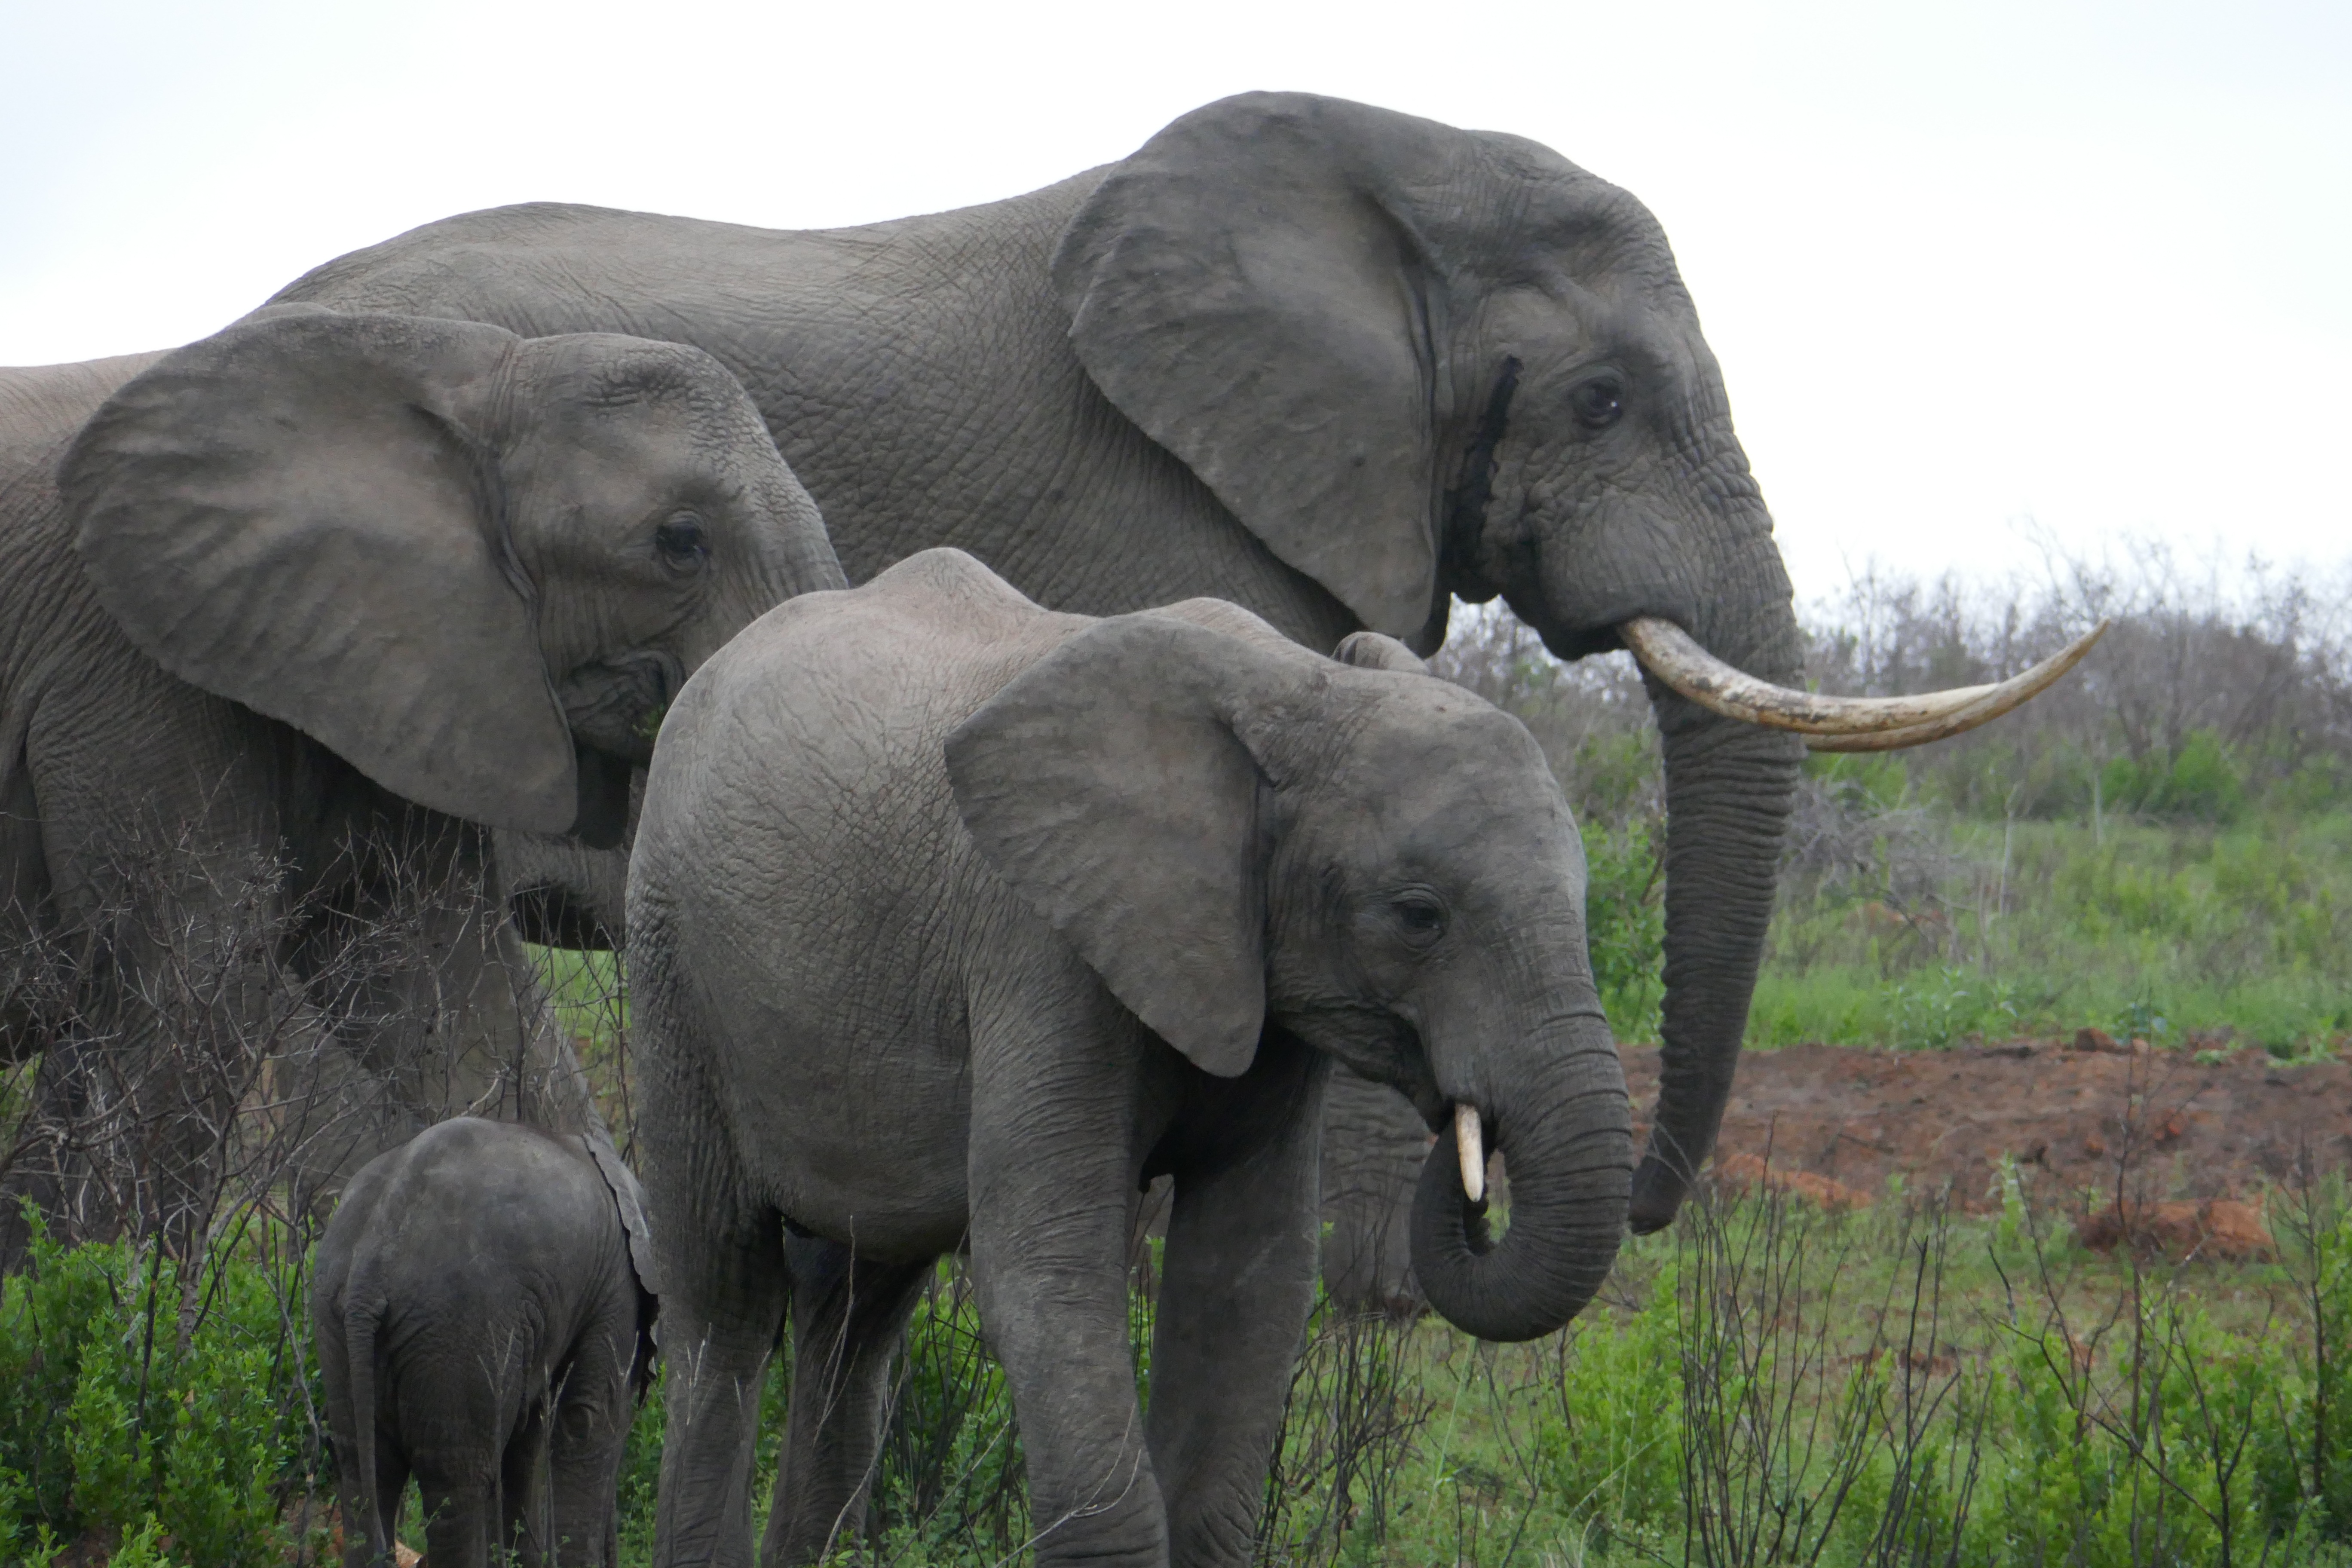
adventure, wildlife, herd, mammal, fauna, elephant, tusk, family, grassland, animals, vertebrate, safari, elephants, south africa, indian elephant, african elephant, elephants and mammoths, kariega